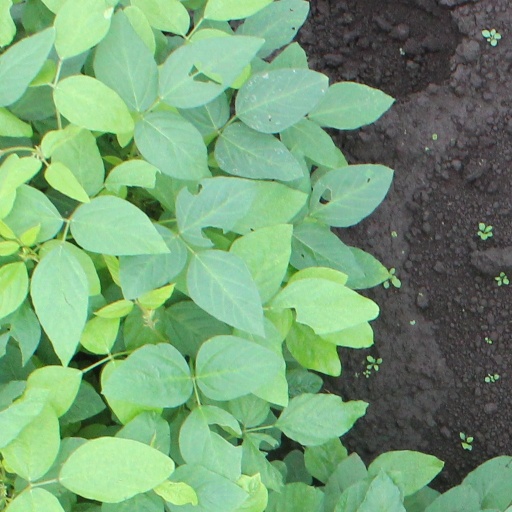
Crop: soybean